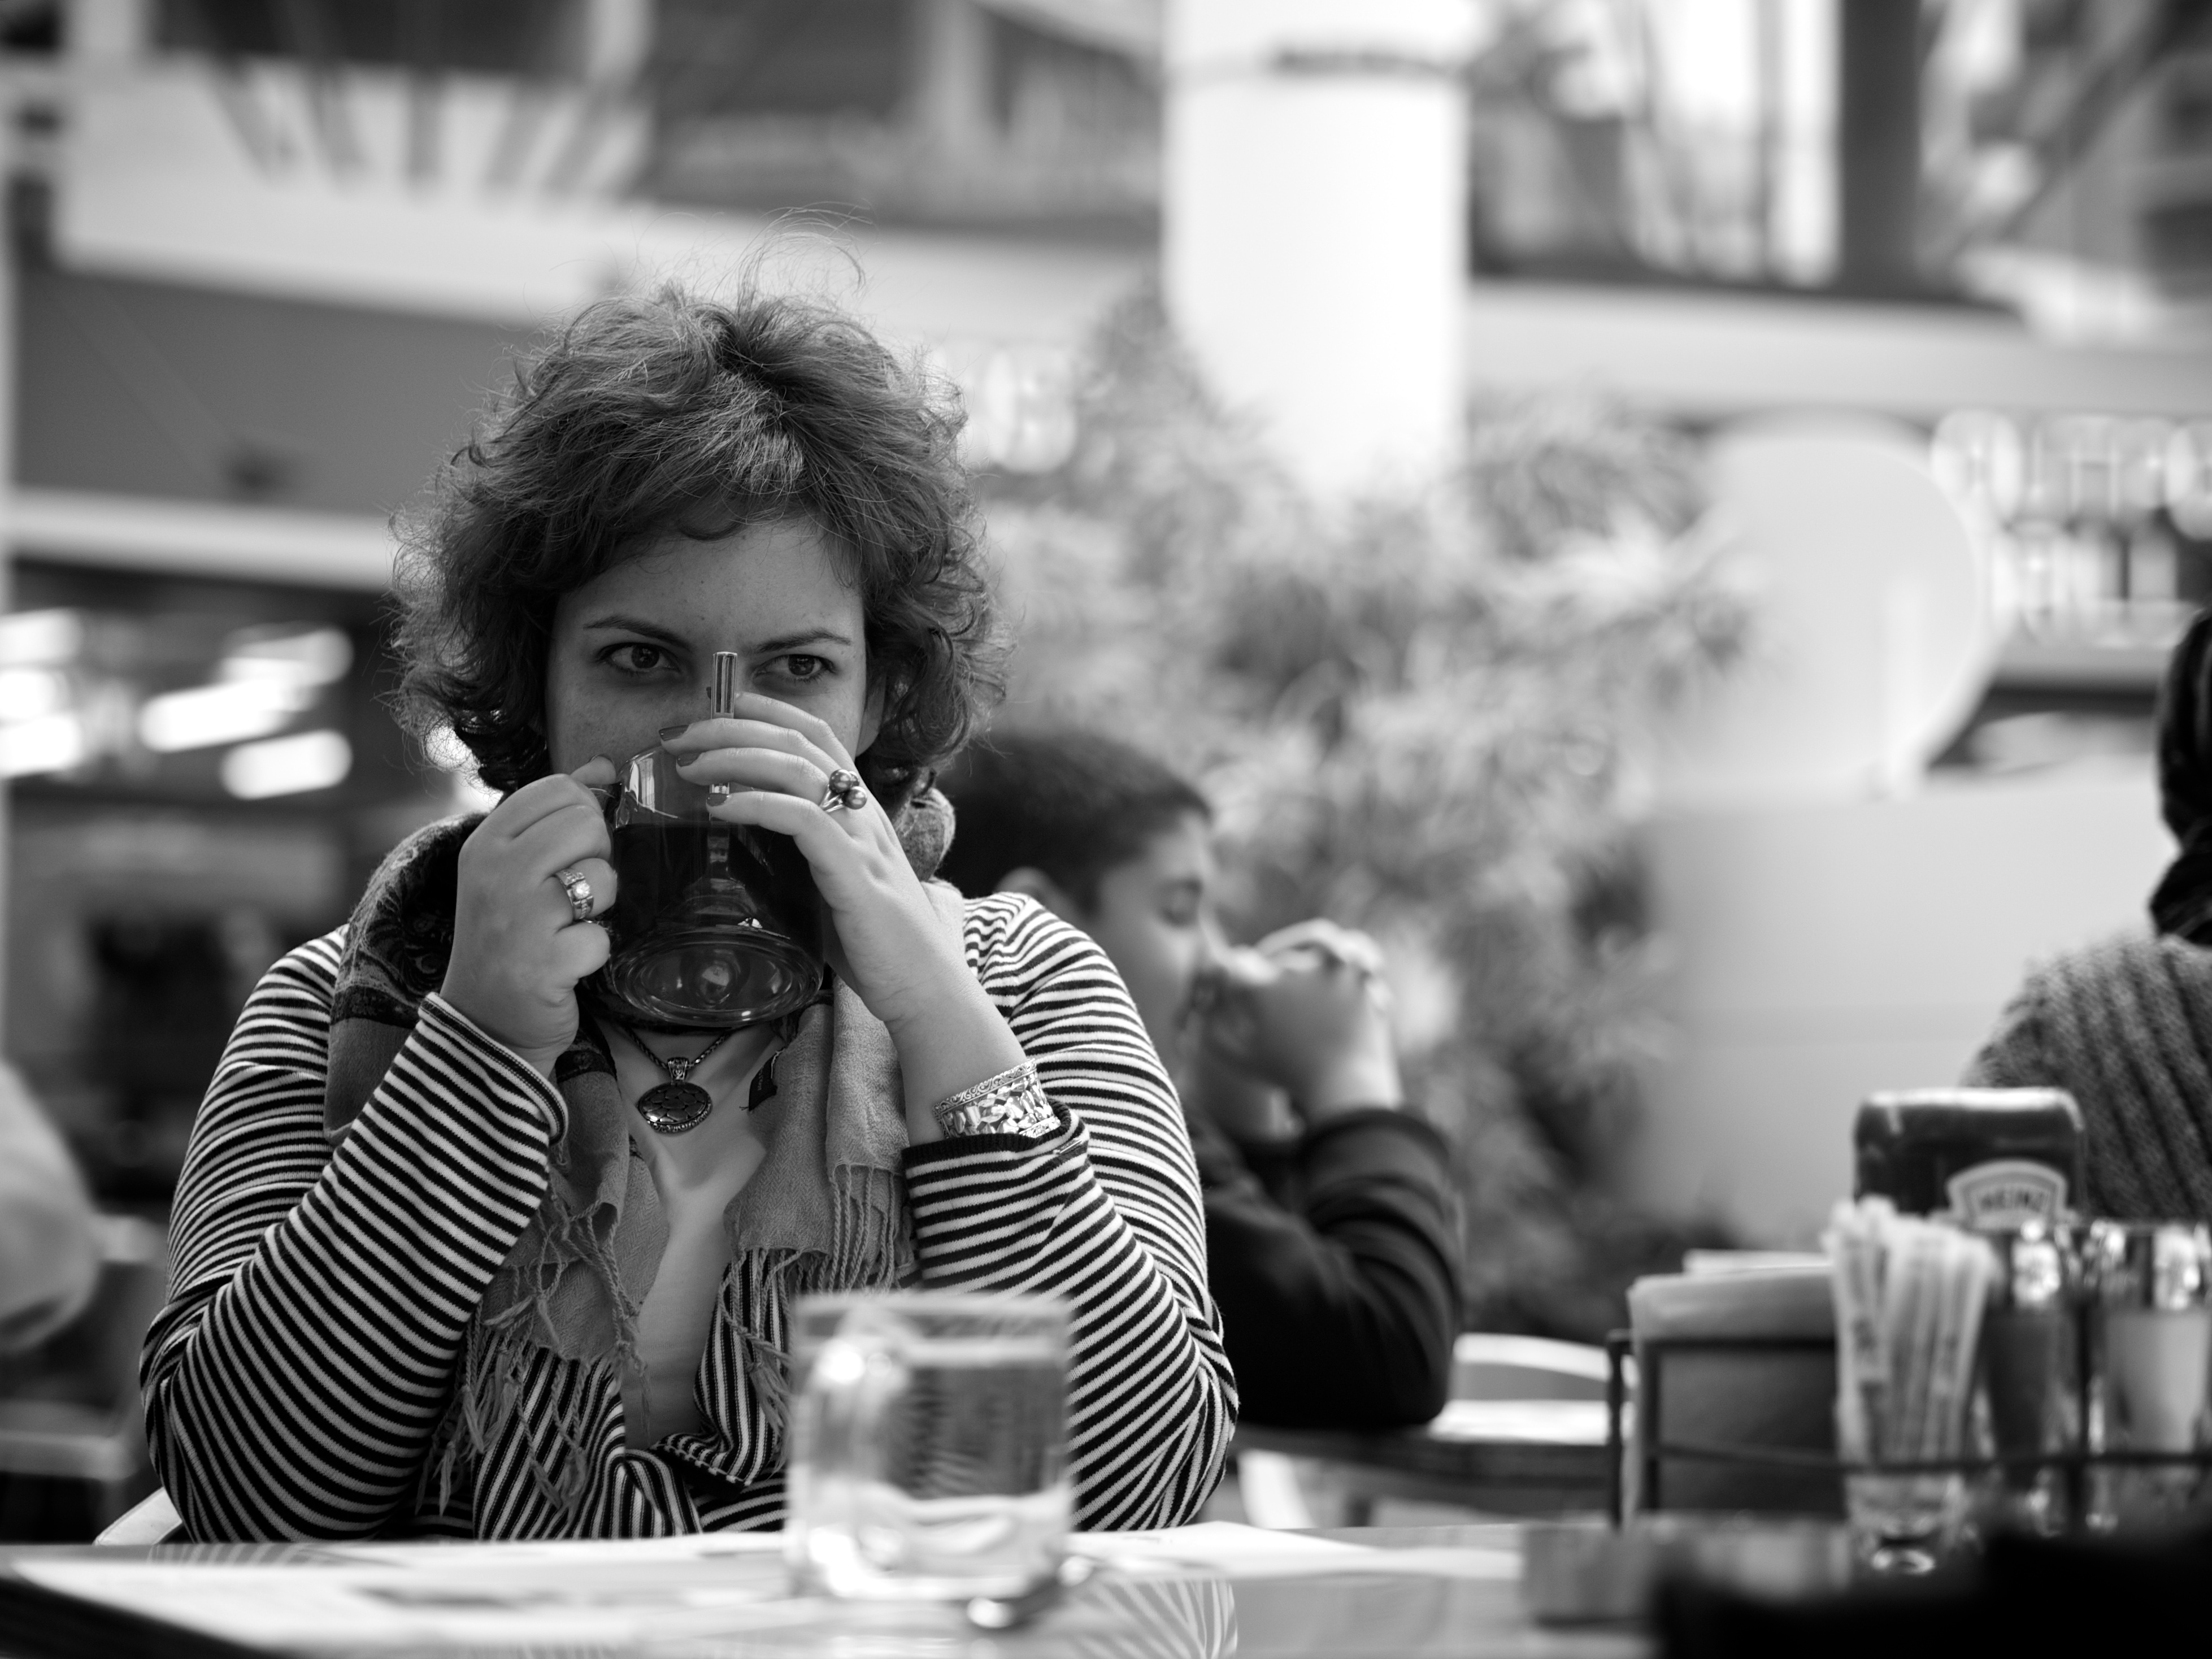
person, black and white, white, street, photography, ebook, training, black, monochrome, streetphotography, flickr, thomas, video, olympus, photograph, omd, fuji, leica, monochrom, leuthard, hcb, thomasleuthard, monochrome photography